MBT-80

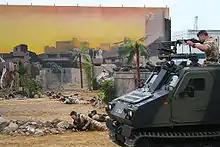
Viking Armoured Vehicle of the Royal Marines during a demonstration at the Portsmouth International Festival in 2005.

In the aftermath of the Iranian Revolution, all orders for weapons from the United Kingdom were cancelled, including those for Shir 2 tanks. The British war industry was reliant on the Iranian market, forcing the government to cut the number of workers at ROF Leeds. The government was looking into how they could still retain the skill and capacity at Leeds that would be needed to produce the next generation of main battle tanks. Despite attempts to put the tank into production quickly, it would not be until the mid-1980s that the MBT-80 would be ready for production, even if development was drastically accelerated. There were increasing worries that Soviet tank technology was advancing at such a rate that new designs, such as the T-80, reportedly about to enter service would make obsolete extant front line British MBTs far sooner than predicted. The programme was cancelled in favour of the Challenger, which had been developed from the Shir 2 as a private venture and would be in theory available for service by 1983 to replace the Chieftain tanks instead.